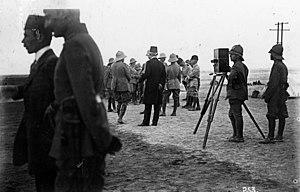
La 6ᵉ armée ottomane est une grande unité de l'armée ottomane créée à partir du commandement régional d'Irak. Elle combat pendant la Première Guerre mondiale en Orient où elle remporte la victoire de Kut-el-Amara. Décimée à la fin de la campagne de Mésopotamie, elle perd Bagdad et évacue le vilayet de Mossoul après l'armistice, une partie de ses hommes se joignant aux milices locales contre les chrétiens et les Britanniques.
Entre 1882 et 1918, l'Empire ottoman demande l'aide de l'Empire allemand pour moderniser ses forces armées. Plusieurs missions militaires successives se succèdent auprès de l'armée ottomane. Pendant la Première Guerre mondiale en Orient, les généraux allemands Colmar von der Goltz, Otto Liman von Sanders, Erich von Falkenhayn et autres prennent une part croissante au commandement des forces ottomanes pour lesquelles le soutien allemand devient vital. L'influence allemande est déterminante jusqu'à la chute du gouvernement des Trois Pachas et à la capitulation ottomane, en octobre 1918, qui entraînent leur rapatriement vers l'Allemagne.